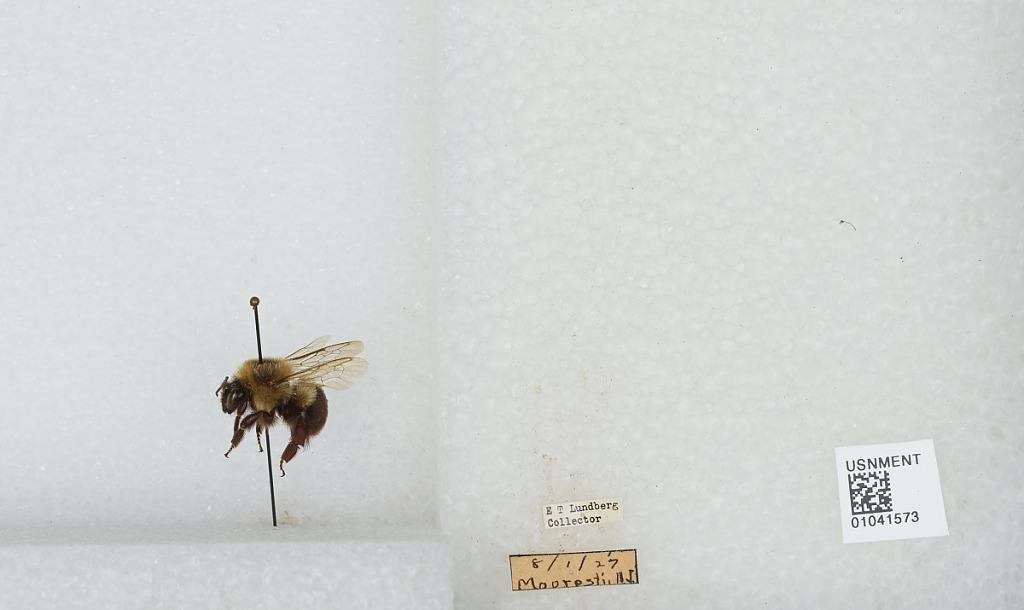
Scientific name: Bombus sp.
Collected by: E. Lundberg
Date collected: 1927-8-1
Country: United States
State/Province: New Jersey
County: Burlington
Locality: Moorestown Township
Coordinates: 39.9769, -74.945